KattenKabinet

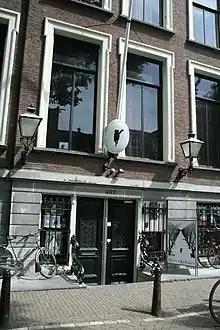
The KattenKabinet in Amsterdam

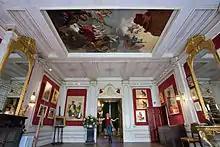
Restored 17th-century ceiling painting

The KattenKabinet ("Cat Cabinet") is an art museum in Amsterdam devoted to works depicting cats. The museum collection includes paintings, drawings, sculptures and other works of art by Pablo Picasso, Rembrandt, Henri de Toulouse-Lautrec, Corneille, Sal Meijer, Théophile Steinlen, Ed van der Elsken and Jože Ciuha, among others.